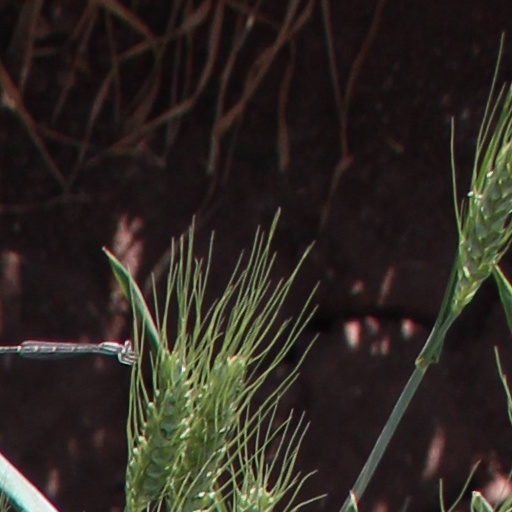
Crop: wheat